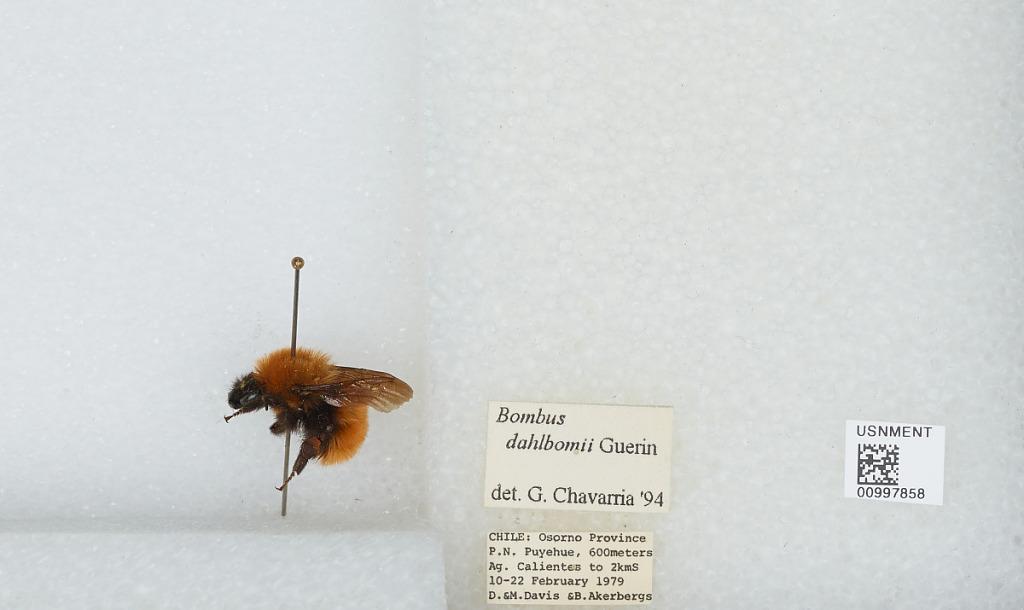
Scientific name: Bombus (Fervidobombus) dahlbomii Guérin
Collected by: M. Davis & B. Akerbergs
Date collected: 1979-2-10
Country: Chile
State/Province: Los Lagos
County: Osorno
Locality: Parque Nacional Puyehue, Aguas Calientes to 2 kilometers south
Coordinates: -40.7342, -72.3097
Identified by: Chavarria, G.